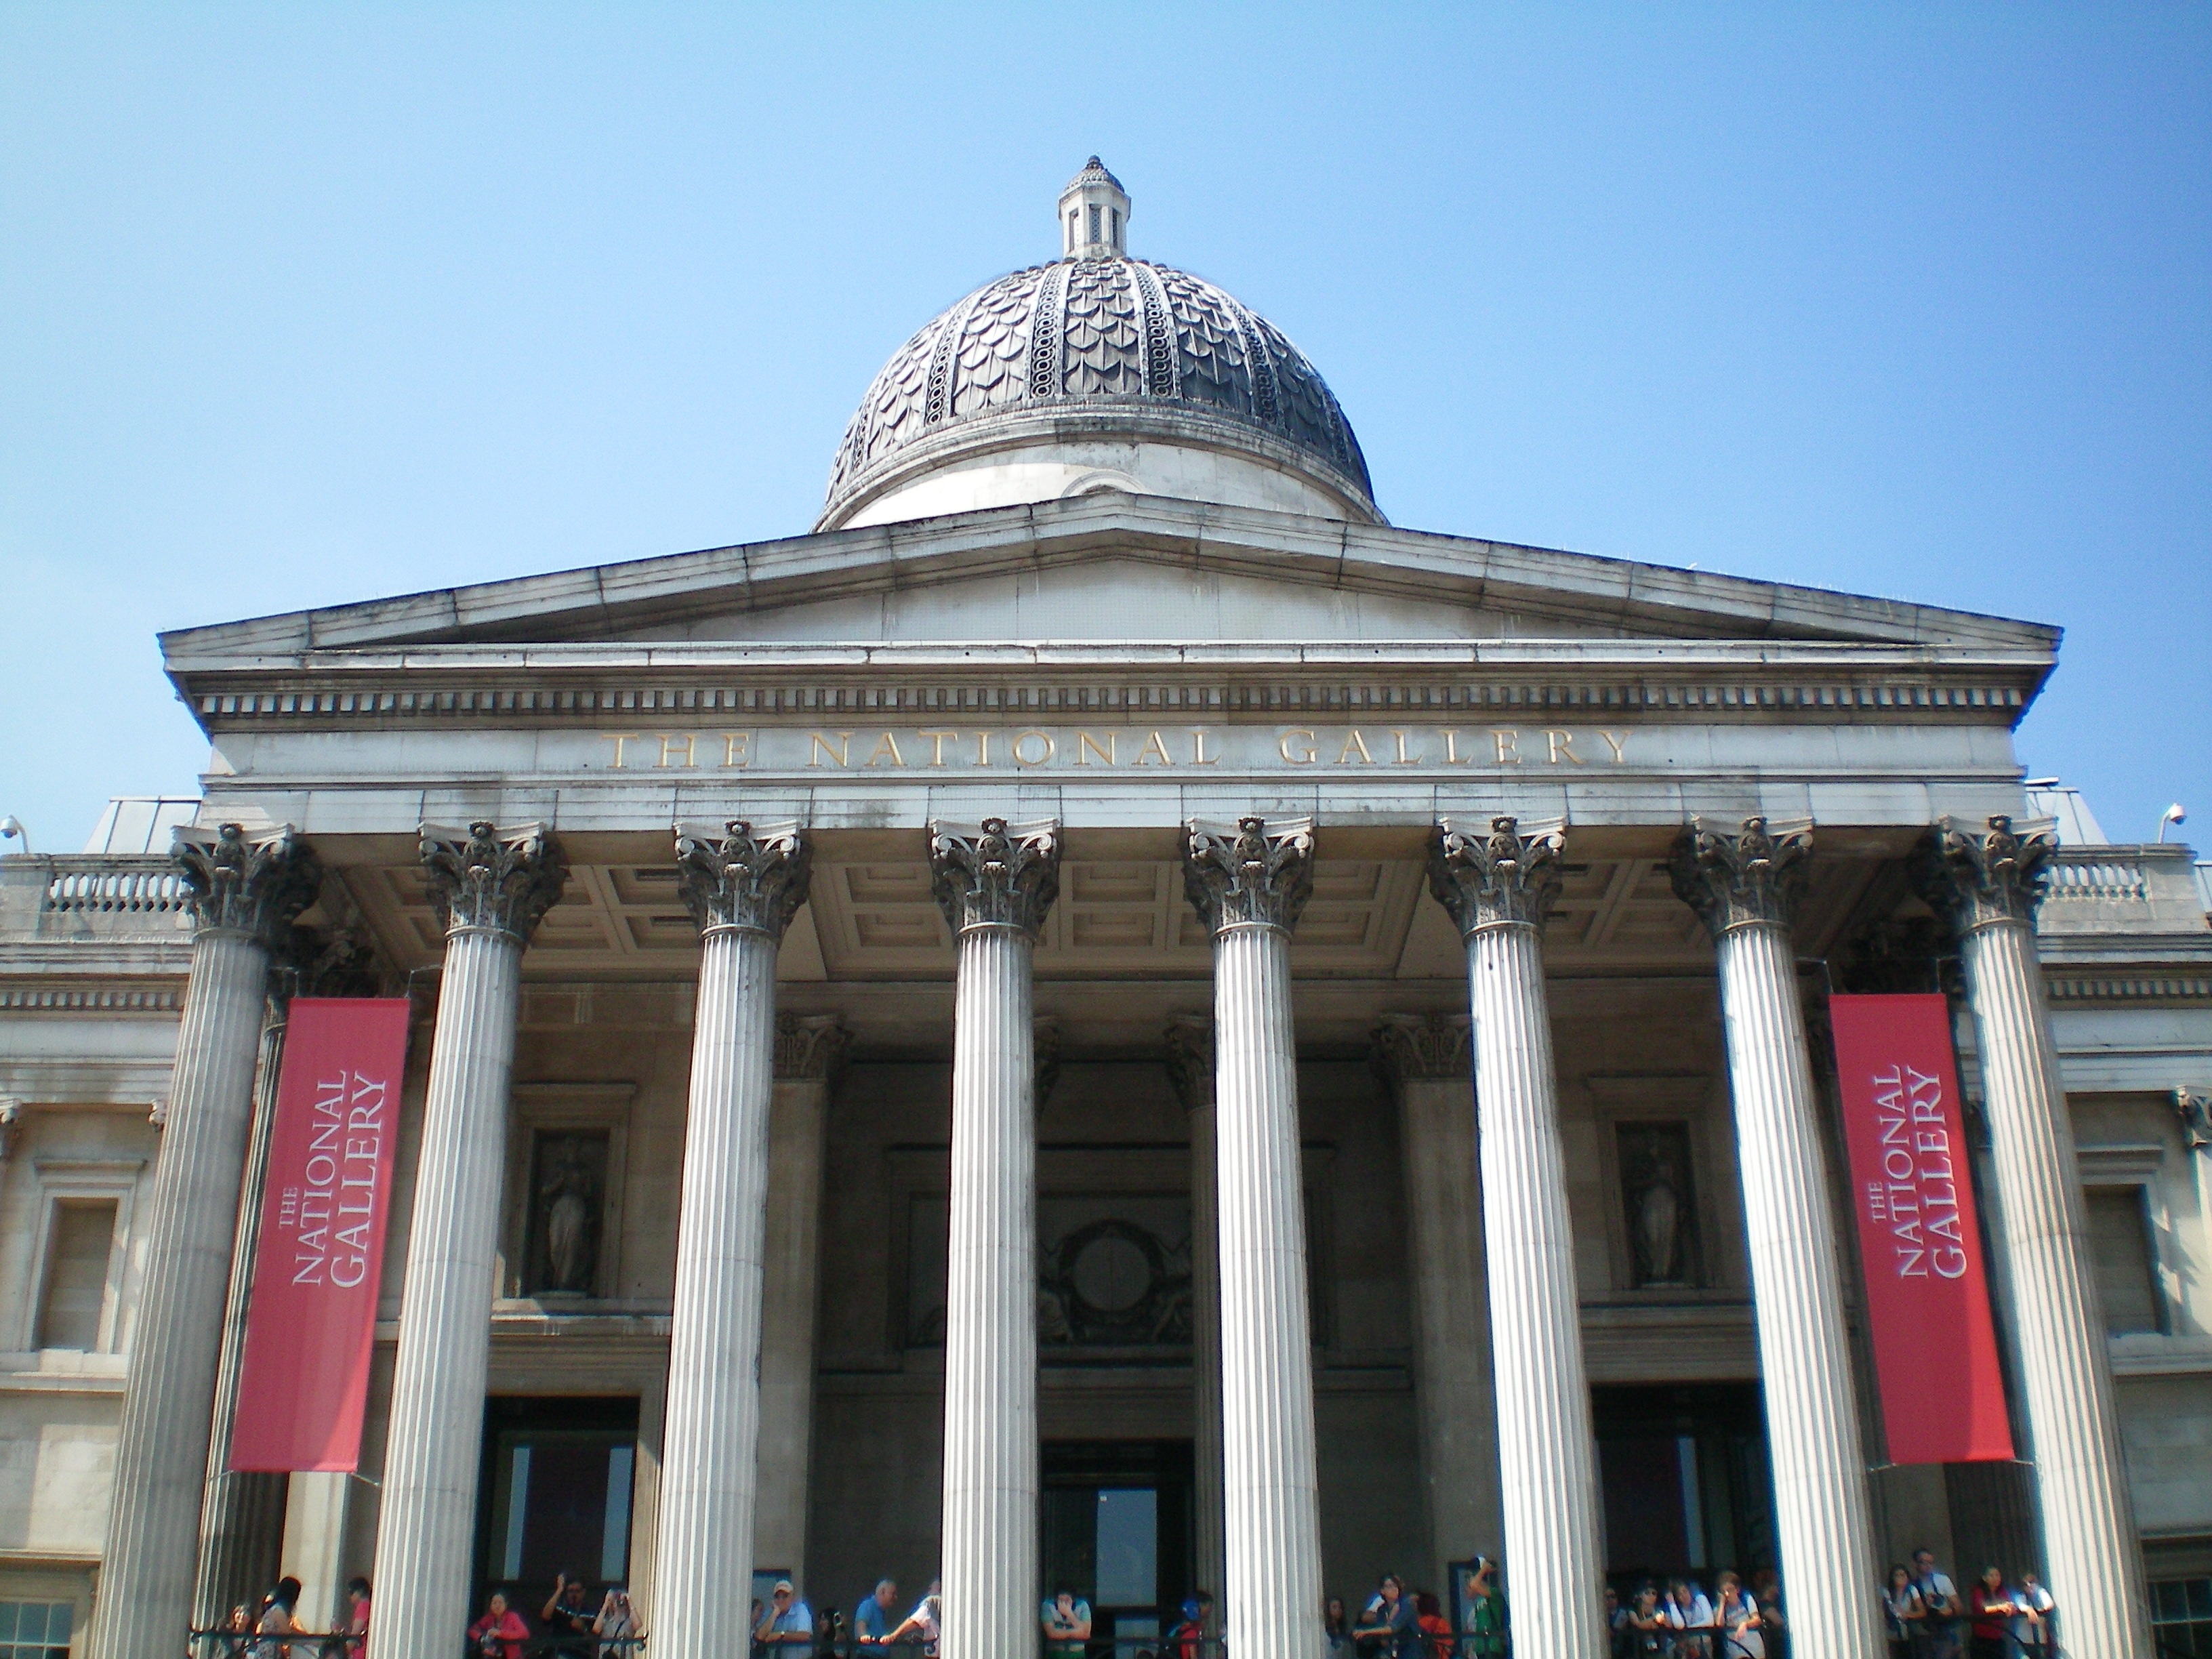
architecture, structure, building, palace, landmark, facade, tourism, place of worship, england, london, outside, national, art, temple, tourist attraction, columnar, national gallery, classical architecture, ancient roman architecture